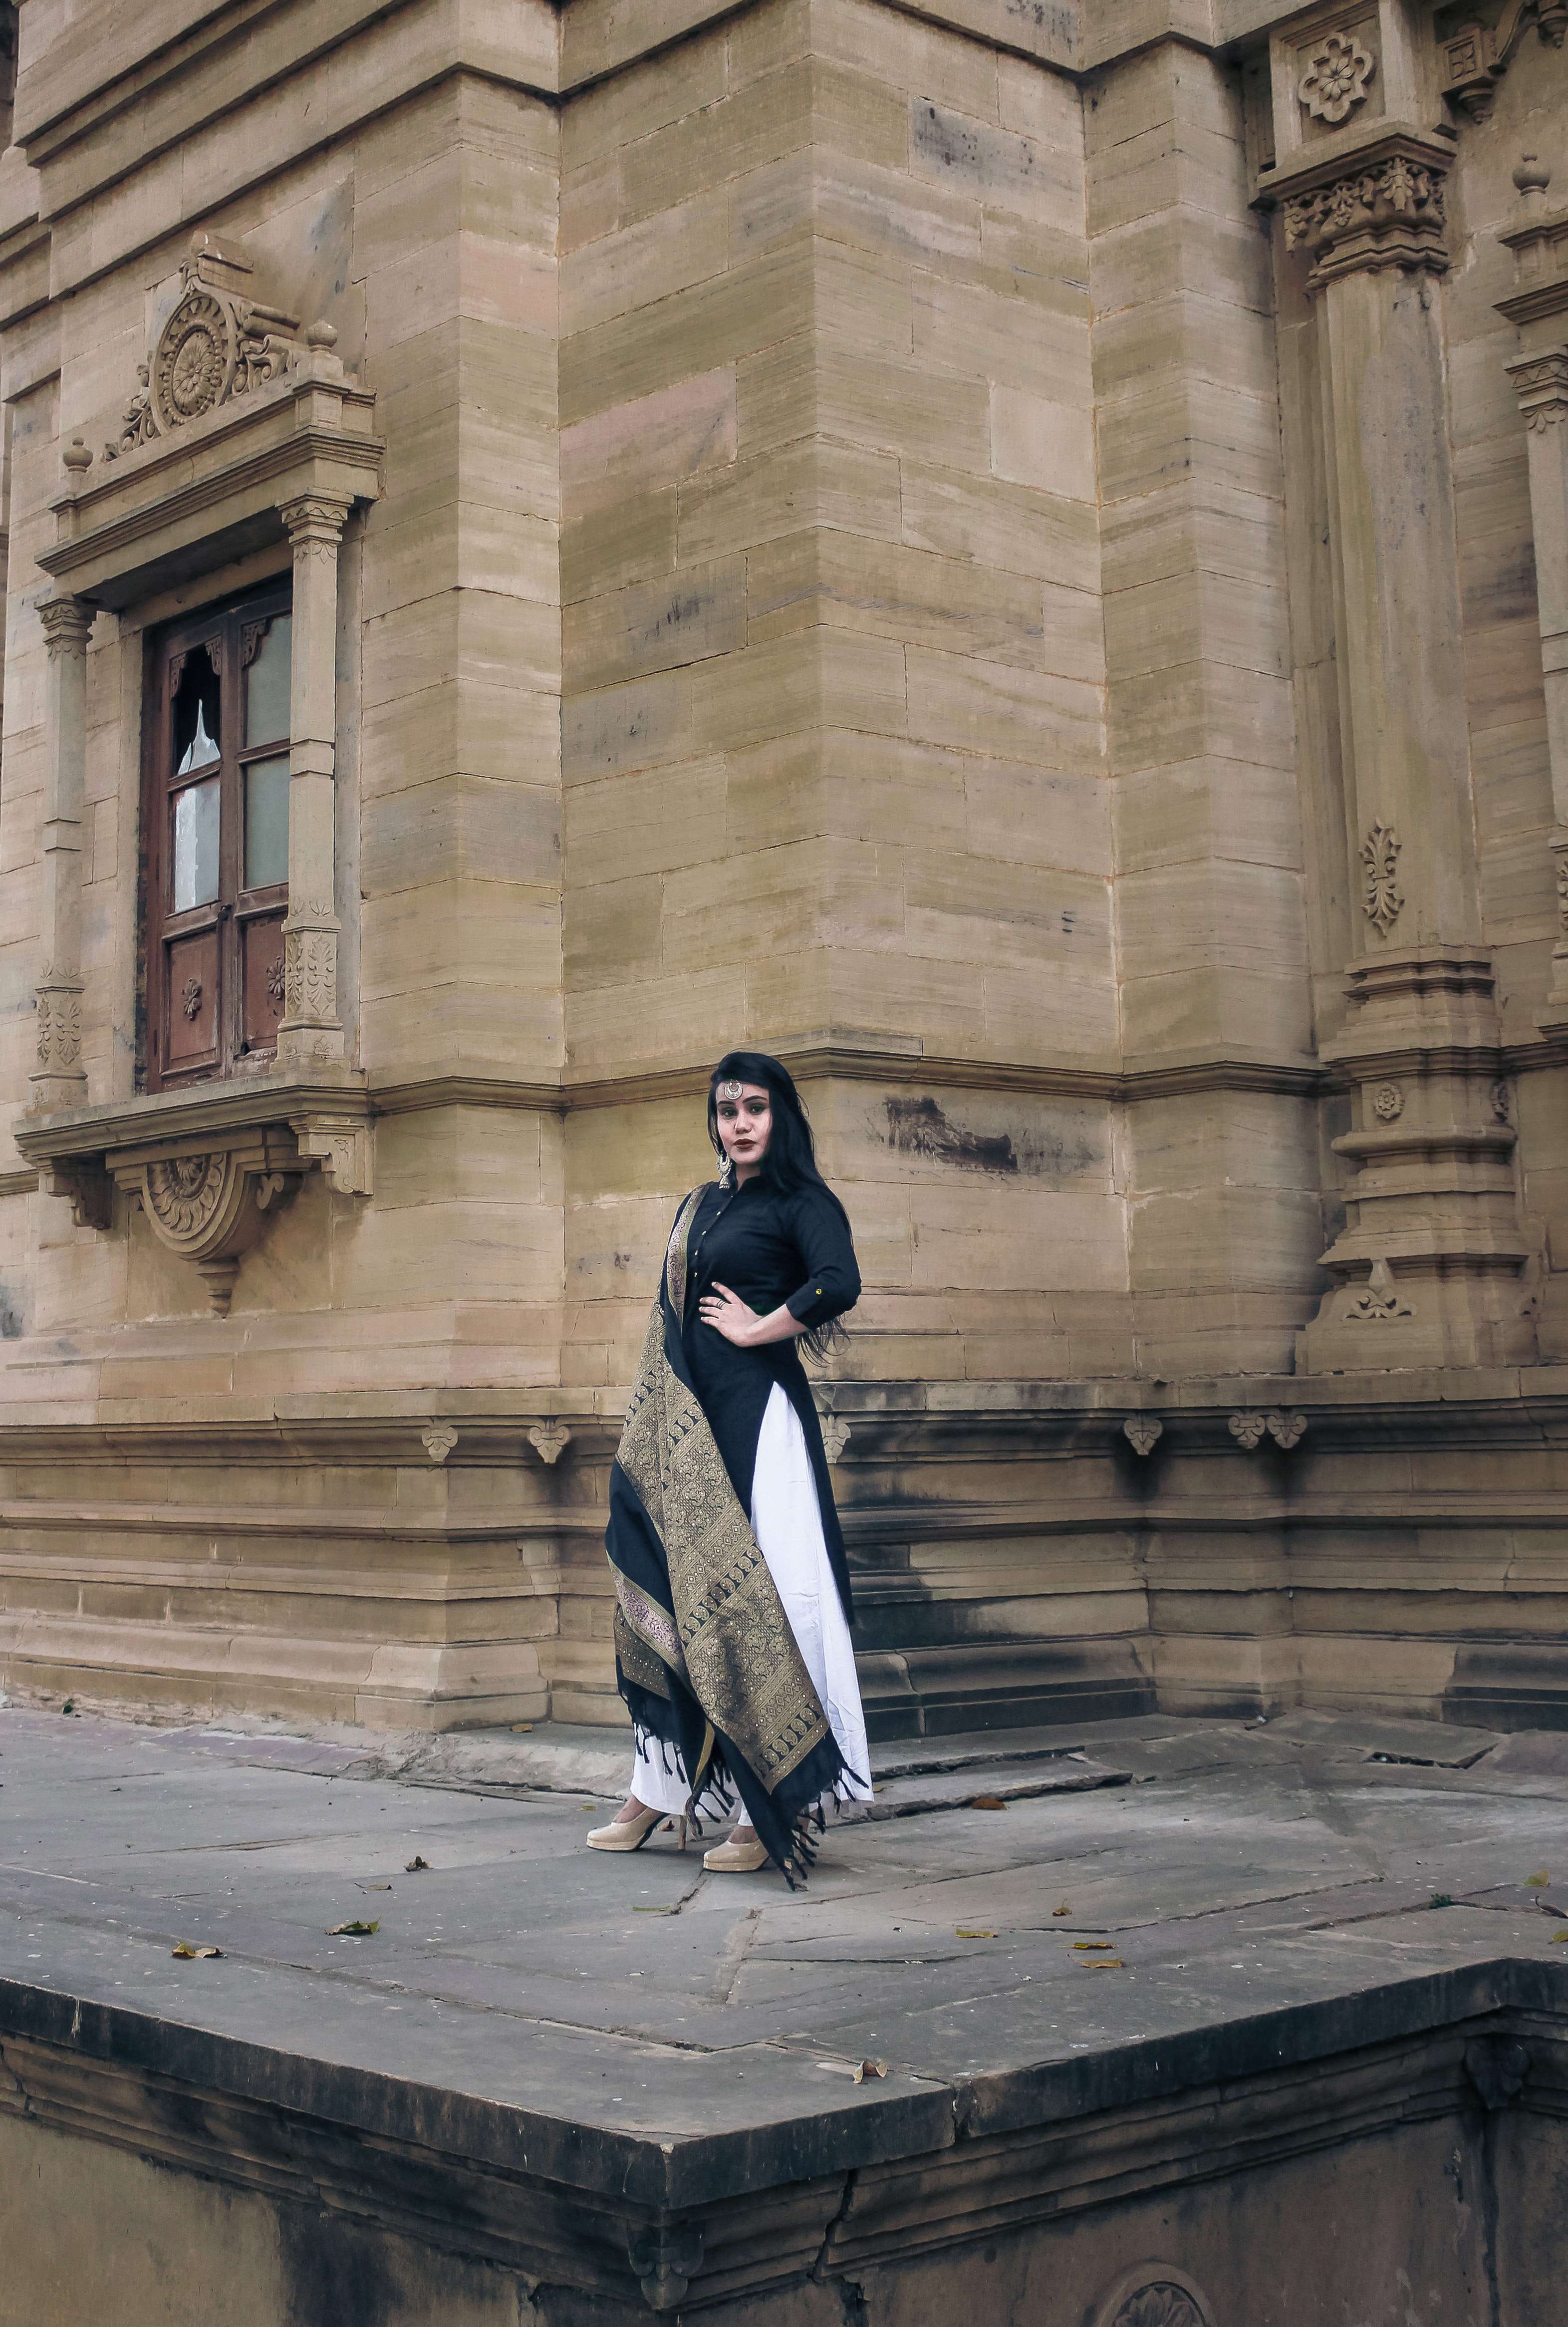
standing, architecture, outerwear, suit, temple, tourism